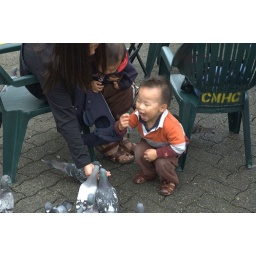
Little T actually picked this bird feed off the ground and put it in his mouth!